Sleeping Beauty Castle

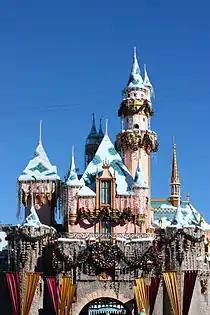
Sleeping Beauty Castle decorated for Christmas

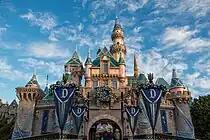
Disneyland's Sleeping Beauty Castle as it appeared during the 60th anniversary and the 2015 holiday season on New Years Day of 2016.

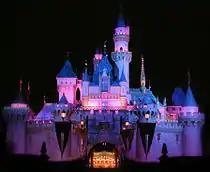
Disneyland's Sleeping Beauty Castle at night in February of 2005.

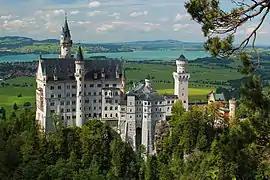
Neuschwanstein Castle

Opened July 17, 1955, the castle is the oldest of all Disney castles. Though it reaches a height of , it was designed by Roland E. Hill to appear taller through the forced perspective technique; design elements are larger at the foundation and smaller at the turrets. The castle initially featured an empty upper level that was never intended to house an attraction, but Walt Disney was not satisfied with what he viewed as wasted space, and challenged his Imagineers to find some use for the space.